Attacotti

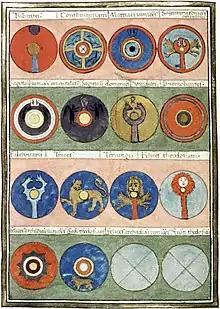
A page from a medieval copy of the "Notitia Dignitatum".

The historian Ammianus provides an account of the tumultuous situation in Britain between 364 and 369, and he describes a corrupt and treasonous administration, native British troops (the Areani) in collaboration with the barbarians, and a Roman military whose troops had deserted and joined in the general banditry. The situation arose as a consequence of the failed imperial power-grab (350–353) by Magnentius (303–353), followed by a bloody and arbitrary purge conducted by Paulus Catena in an attempt to root out potential sympathisers of Magnentius in Britain, and aggravated by the political machinations of the Roman administrator Valentinus.